Robert Walpole, 2nd Earl of Orford

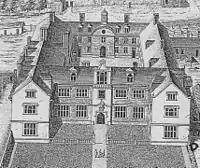
Heanton Satchville depicted in 1739, the inheritance of Margaret Rolle who had by then been estranged for three years from Walpole; detail from engraving in Vitruvius Britannicus with caption:"Heanton Hall and Park in Devonshire, the Seat of the Right Hon.ble Robert Lord Walpole Ld. Lieutenant of the County of Devon and Knight of the Most Hon.ble Order of the Bath"

Robert Walpole, 2nd Earl of Orford, KB (1701 – 31 March 1751), was a British peer and politician, styled Lord Walpole from 1723 to 1745.